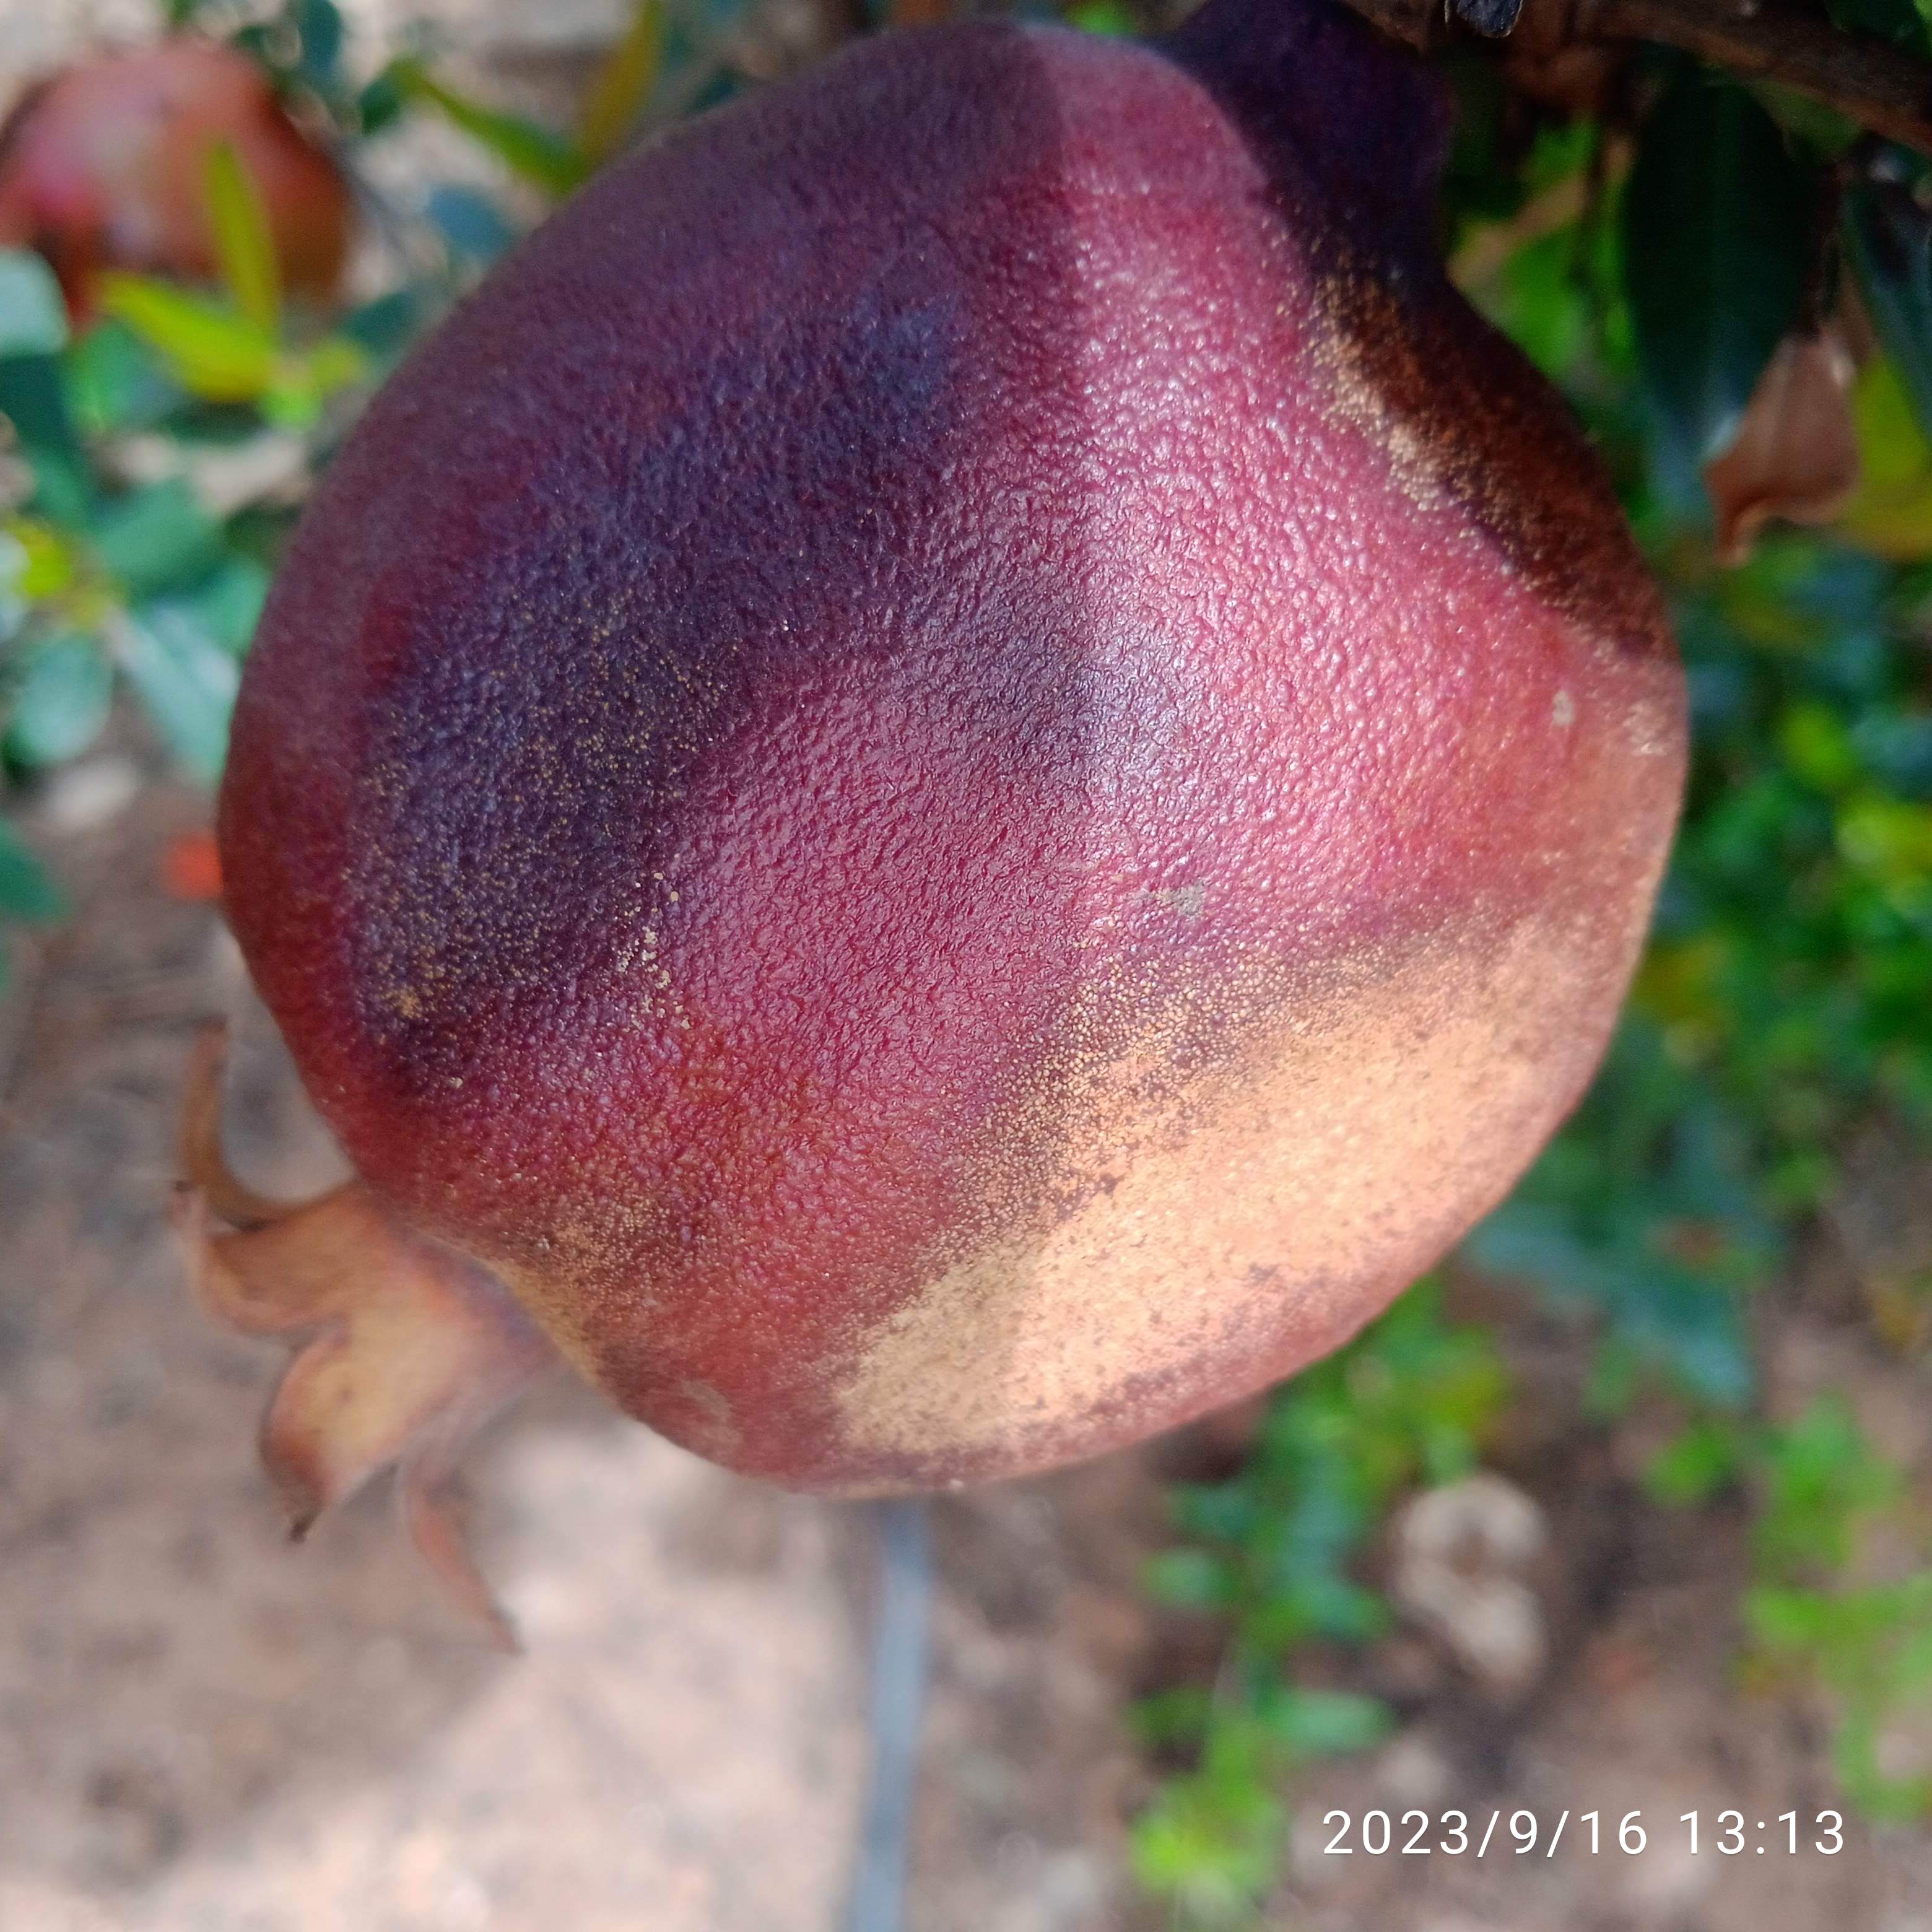
Label: Alternaria